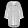
Label: Shirt